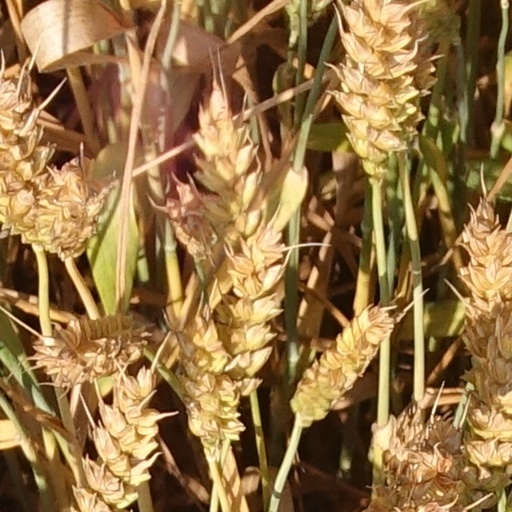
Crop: wheat